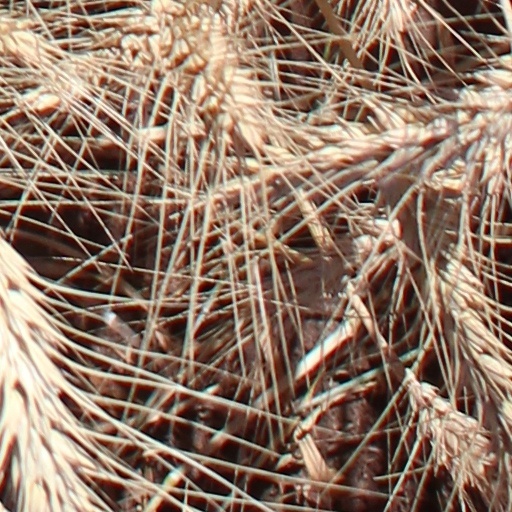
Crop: wheat